Rifle Brigade (The Prince Consort's Own)

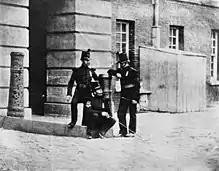
Three members of 3rd Battalion Rifle Brigade, who had fought in the Crimean War: Private John Sitcombs, Colour Sergeant A. Holdaway and Colour Sergeant J. Johnson

After the depletion suffered at Corunna, the two battalions of the 95th based at Hythe in Kent were made up to a strength of 1,000 men each. However, so many volunteers came forward to join the regiment that permission was granted to raise a third battalion in 1809.